National Coalition Party

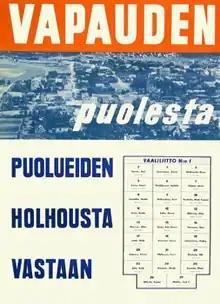
Coalition election poster from 1953.

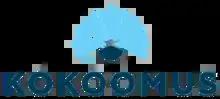
Multicolour logo of the party before its rebranding in 2020.

During the Winter War and the Continuation War in 1939–1944, the party took part in the war-time national unity governments and generally had strong support for its government policies. After the wars, the National Coalition Party sought to portray itself as a defender of democracy against the resurgent Finnish communists. Chair Paasikivi, who had advocated making more concessions to Soviet Union before the Winter War and taken a cautious line regarding cooperation with Germany before the Continuation War, acted first as Prime Minister of Finland (1944–1946) and then as President (1946–1956) of Finland. Paasikivi is remembered as the formulator of Finnish foreign policy after World War II. The conflict between the NCP and the communist Finnish People's Democratic League culminated when President Paasikivi fired the communist Minister of the Interior Yrjö Leino, who had used the State Police to spy on the party's youth wing among other abuses.